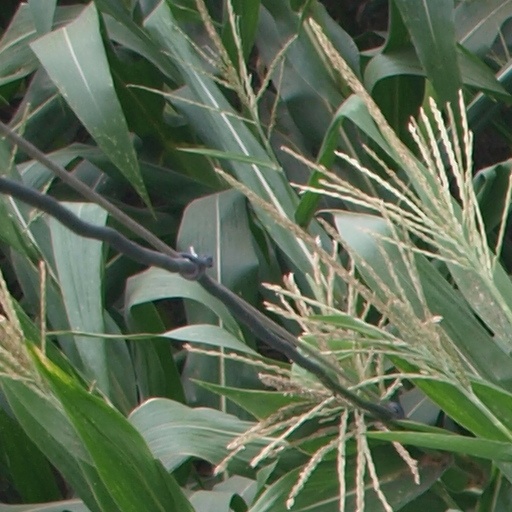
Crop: maize; corn